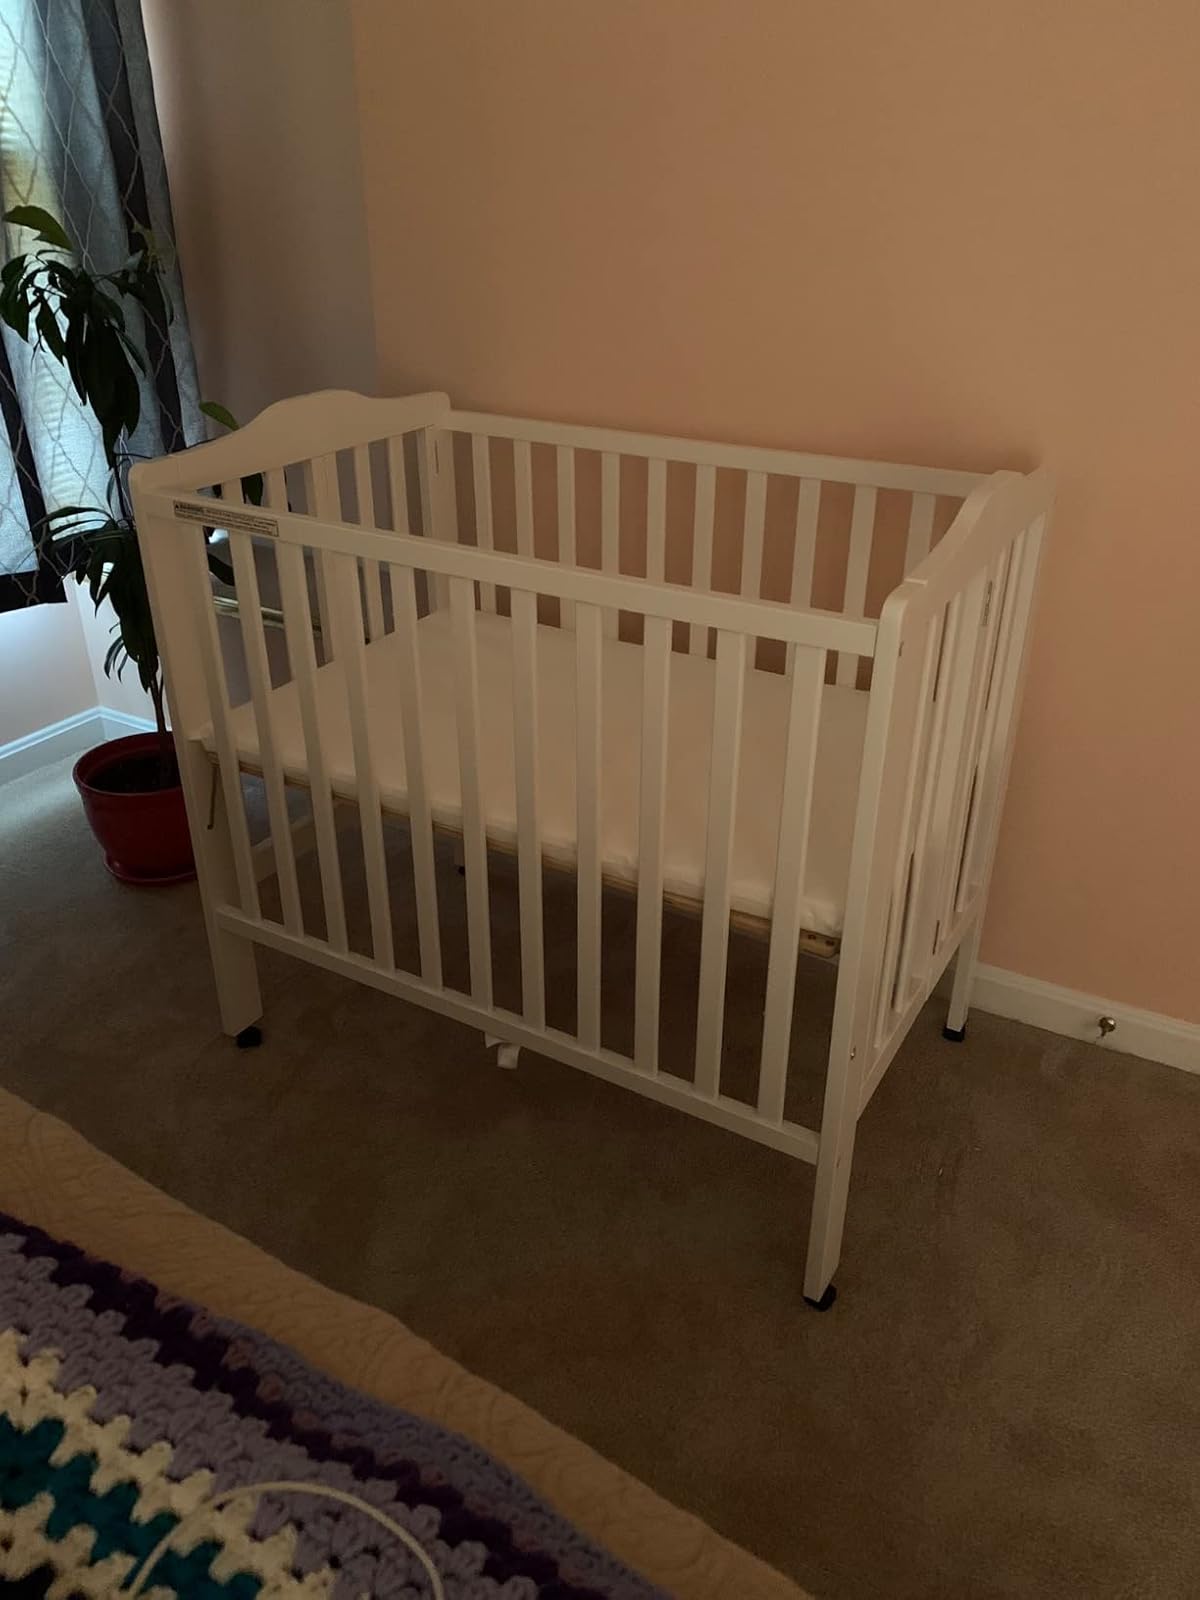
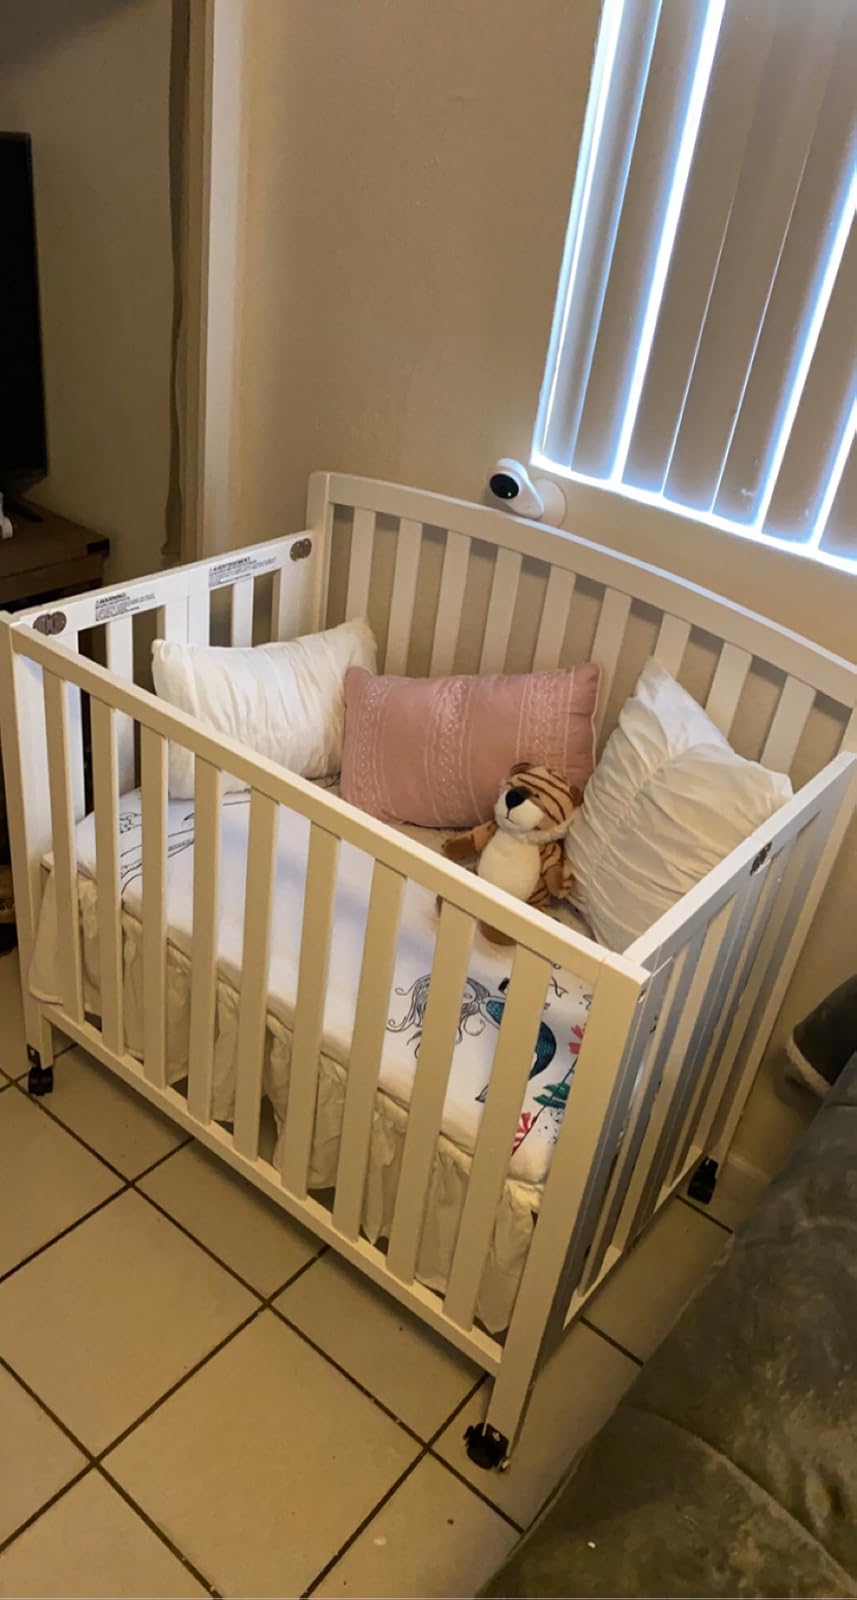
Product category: products_crib
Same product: no